Valle Church (Valle)

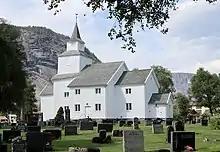
View of the church

Valle Church is a parish church of the Church of Norway in Valle Municipality in Agder county, Norway. It is located in the village of Valle. It is one of the churches for the Valle og Hylestad parish which is part of the Otredal prosti (deanery) in the Diocese of Agder og Telemark. The white, wooden church was built in a cruciform design in 1844 by Anders Thorsen Syrtveit who used plans drawn up by the famous architect Hans Linstow.